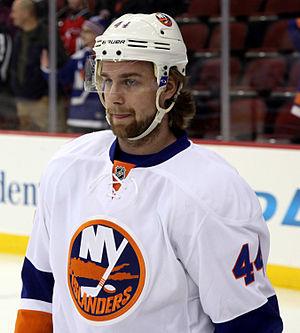
Calvin de Haan est un joueur professionnel canadien de hockey sur glace. Il évolue au poste de défenseur.